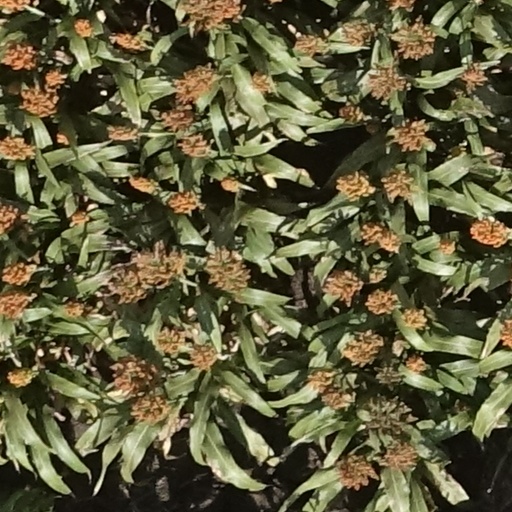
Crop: sorghum